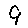
Label: 9